The Cabinet (professional wrestling)

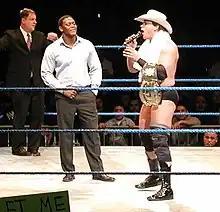
Orlando Jordan (left) and John “Bradshaw” Layfield (right)

The Cabinet was a Heel professional wrestling stable in WWE on the SmackDown! brand from 2004 to 2006. Led by John “Bradshaw” Layfield, the group portrayed a presidential-style cabinet, with members holding titles mirroring those of U.S. government officials. The stable was formed shortly after JBL won the WWE Championship at The Great American Bash in 2004 with the aim of protecting JBL's interests as the WWE Champion.